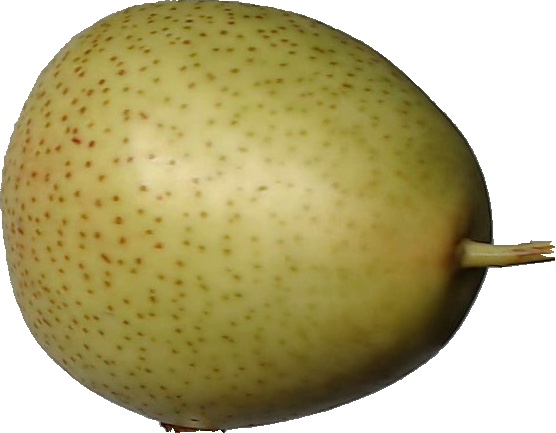
Label: pear_1